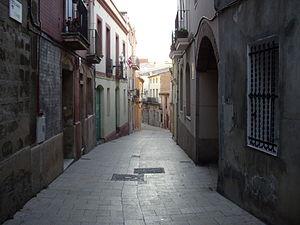
Sant Boi de Llobregat est une commune de la comarque de Baix Llobregat, dans la province de Barcelone, en Catalogne.